Vanish (film)

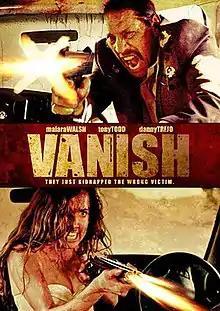
Film poster

Vanish (stylized as VANish) is a 2015 thriller film written and directed by Bryan Bockbrader. It stars Maiara Walsh, Austin Abke, Bockbrader, and Adam Guthrie. Tony Todd and Danny Trejo appear in cameos. Walsh plays a kidnapping victim who both manipulates her captors and becomes a pawn in their individual plots. The entire film takes place from inside the van used to kidnap her character. Dark Sky Films released it to video on demand and on DVD on February 24, 2015.